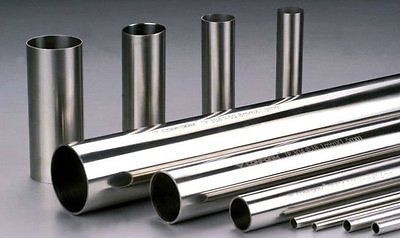
10" x 24"  Polished, 304 Stainless Steel Pipe, Tubing. 3mm, .118", 12 Guage
Fixed price is per 10" diameter x 24" long piece. 10" OD This beautiful 304, 12 gauge stainless steel pipe will not rust. It has been polished to a satin finish and will make great custom exhaust pipe, distilling columns or pipe for breweries or dairy. Our prices are the best because we buy directly from the factory in bulk. We have a large selection of Stainless pipe/tubing and all stainless accessories. 1", 1.5", 2", 3", 4", 6", 8", 10" and 12"
Brand: Affordable Distillery Equipment, LLC
Category: Hardware > Plumbing > Plumbing Pipes > Vent Pipes